San Miguel del Vado, New Mexico

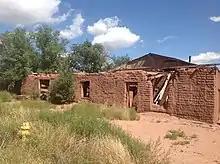
Abandoned adobe in San Miguel

San Miguel del Vado was most prominent during the era of the Santa Fe Trail (1821–1880). The town was located along the trail near a ford across the Pecos River. William Becknell led the first trading expedition from Independence, Missouri to Santa Fe, New Mexico in 1821, stopping in San Miguel before continuing on to Santa Fe. Thereafter, traffic on the Santa Fe Trail between the U.S. and Mexico was extensive. Residents of San Miguel sold food and supplies to American traders, worked with the Americans as guides and wagoners, and extracted bribes and levied tariffs on American products, mostly textiles. An American, William Rowland, married a local woman and opened a store in San Miguel in 1838. In 1841, several Texans captured during the Texan Santa Fe Expedition were held prisoner temporarily in San Miguel. On August 16, 1846, during the Mexican–American War, U.S. General Stephen W. Kearney and his soldiers occupied San Miguel and thereafter the village was under United States control.